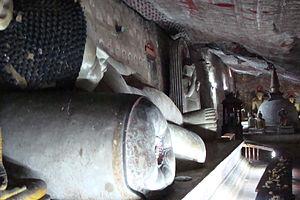
Sri Lanka - Golden tample off Dambula - Boudha couché
Le temple d'Or de Dambulla bouddhiste du Sri Lanka, situé à Dambulla, au nord de Kandy dans le district de Matale, à quelque vingt kilomètres au sud-ouest de Sigirîya. La ville de Dambulla est construite autour d'un large rocher de granit qui renferme un important complexe de grottes, le Raja Maha Vihara, datant du Iᵉʳ siècle. Il s'agit du plus important et du mieux préservé des complexes de grottes du Sri Lanka.